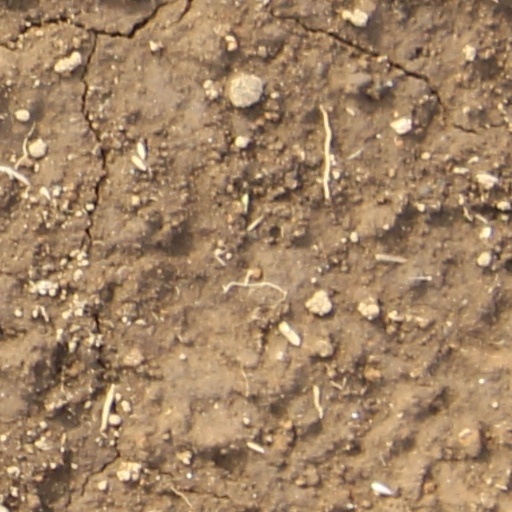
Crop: wheat